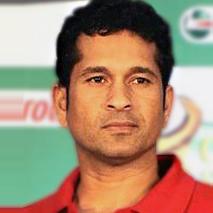
Age: 39